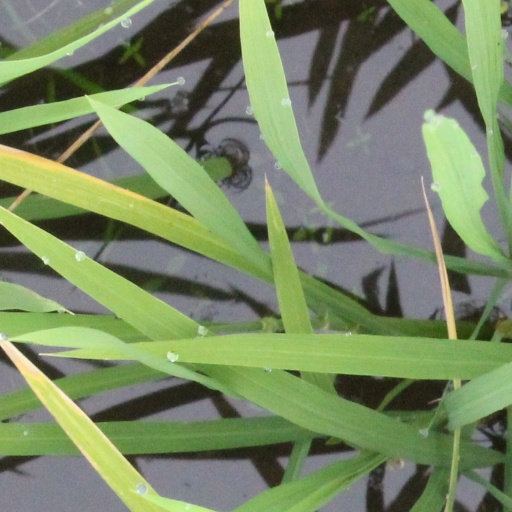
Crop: rice